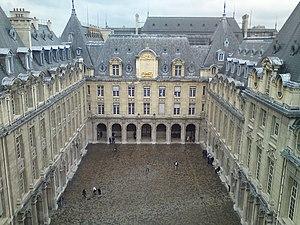
cour intérieur de la Sorbonne vue du haut de la chapelle This building is indexed in the Base Mérimée, a database of architectural heritage maintained by the French Ministry of Culture,
Jean Picard, dit l'abbé Picard, né le 21 juillet 1620 à La Flèche et mort le 12 octobre 1682 à Paris, est un géodésien et un astronome français.